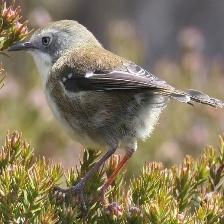
Species: AUSTRAL CANASTERO
Scientific name: ASTHENES ANTHOIDES